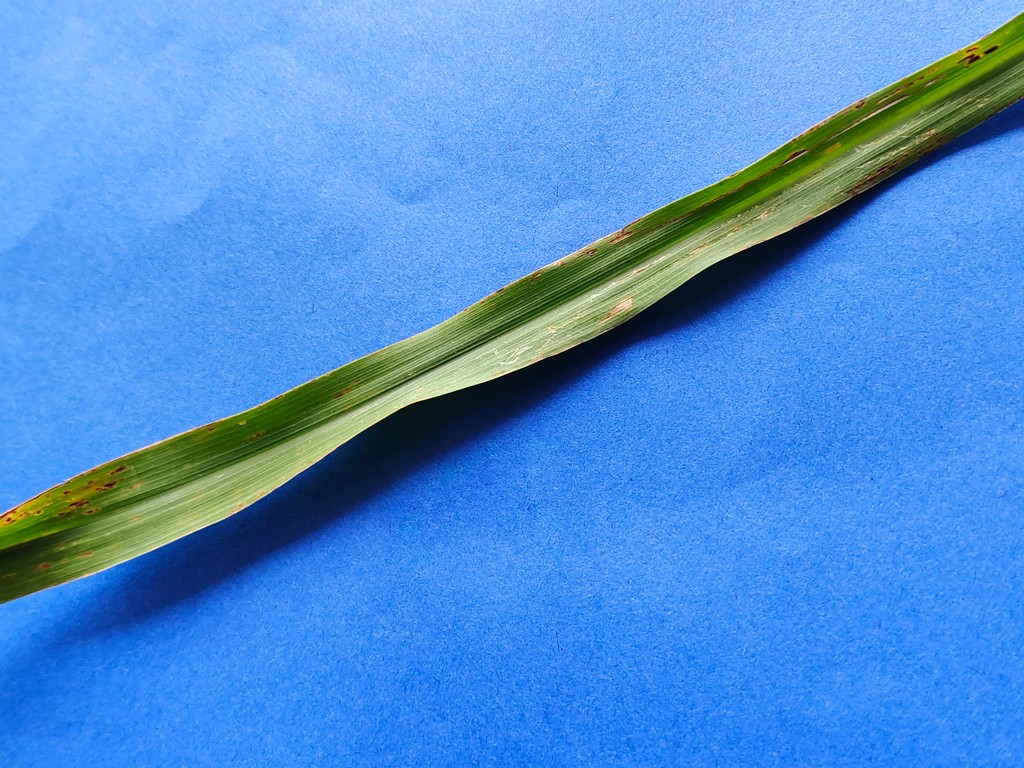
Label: Unhealthy